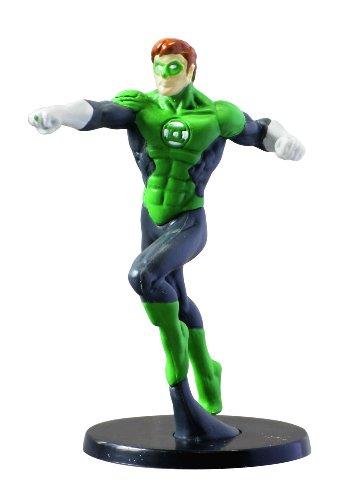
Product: DC Lantern 2.75" PVC Figure, Green
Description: Miniature Figurine.
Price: $6.99
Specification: ProductDimensions:1.5x1x2.4inches|ItemWeight:0.32ounces|ShippingWeight:0.32ounces(Viewshippingratesandpolicies)|DomesticShipping:ItemcanbeshippedwithinU.S.|InternationalShipping:ThisitemcanbeshippedtoselectcountriesoutsideoftheU.S.LearnMore|ASIN:B00ABDC1I0|Itemmodelnumber:45033|Manufacturerrecommendedage:6months-8years